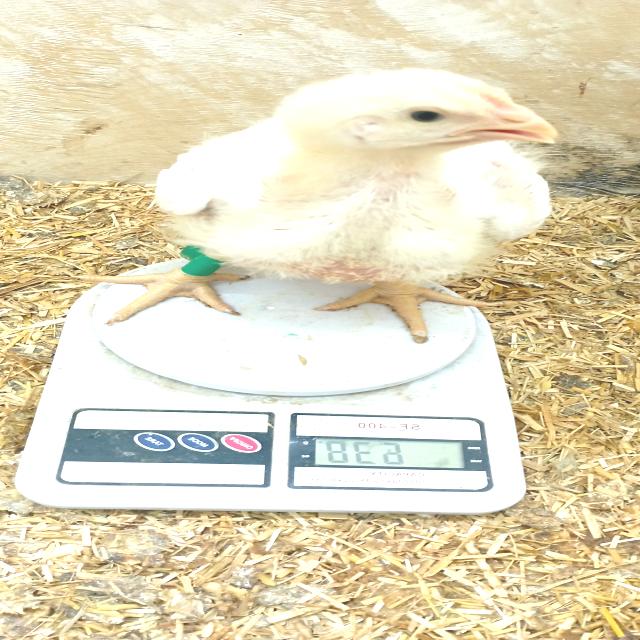
Weight: 638 g